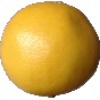
Label: white_grapefruit